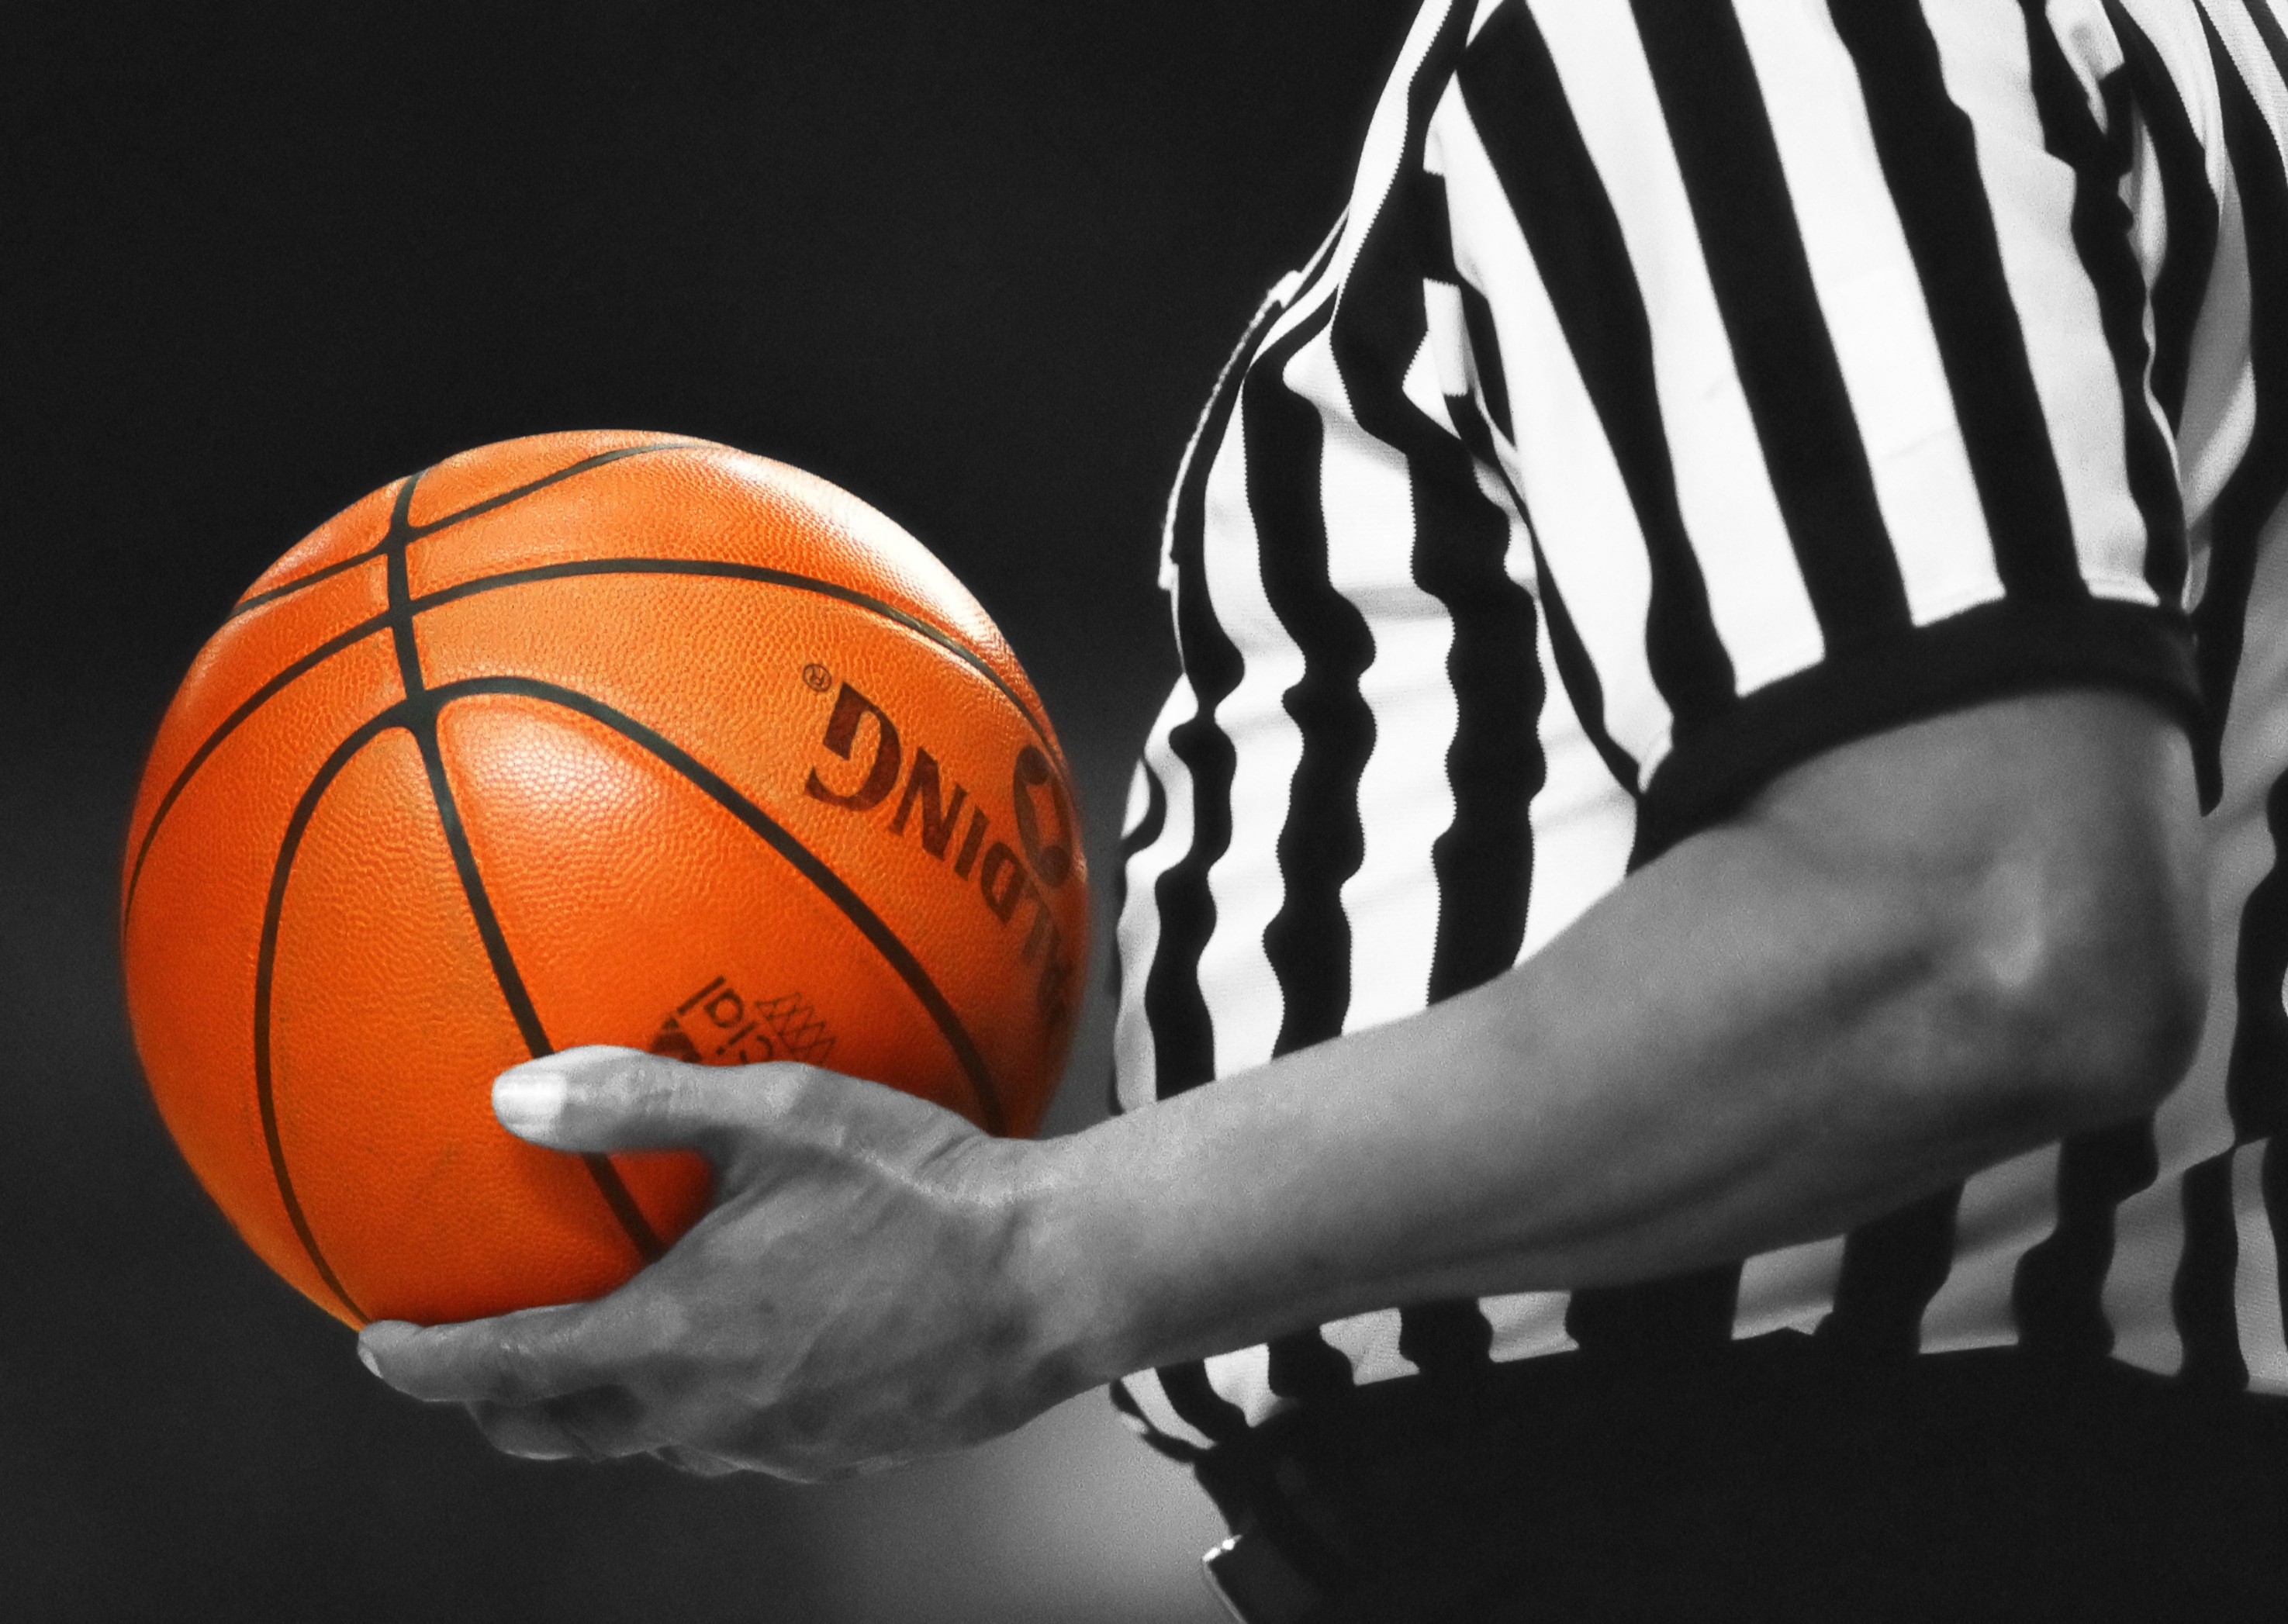
person, sport, game, male, orange, basketball, player, american, team, ball, referee, basketball moves